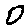
Label: 0